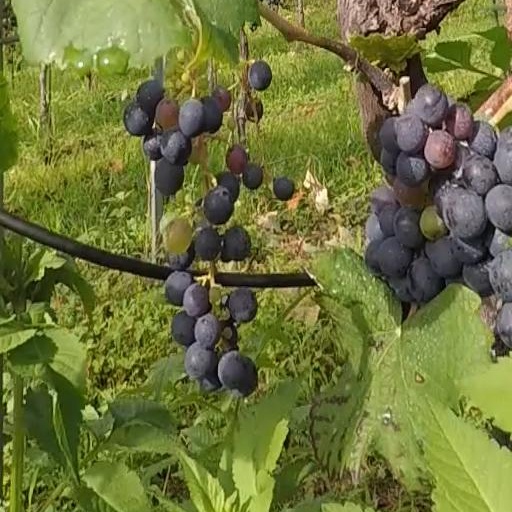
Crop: grape